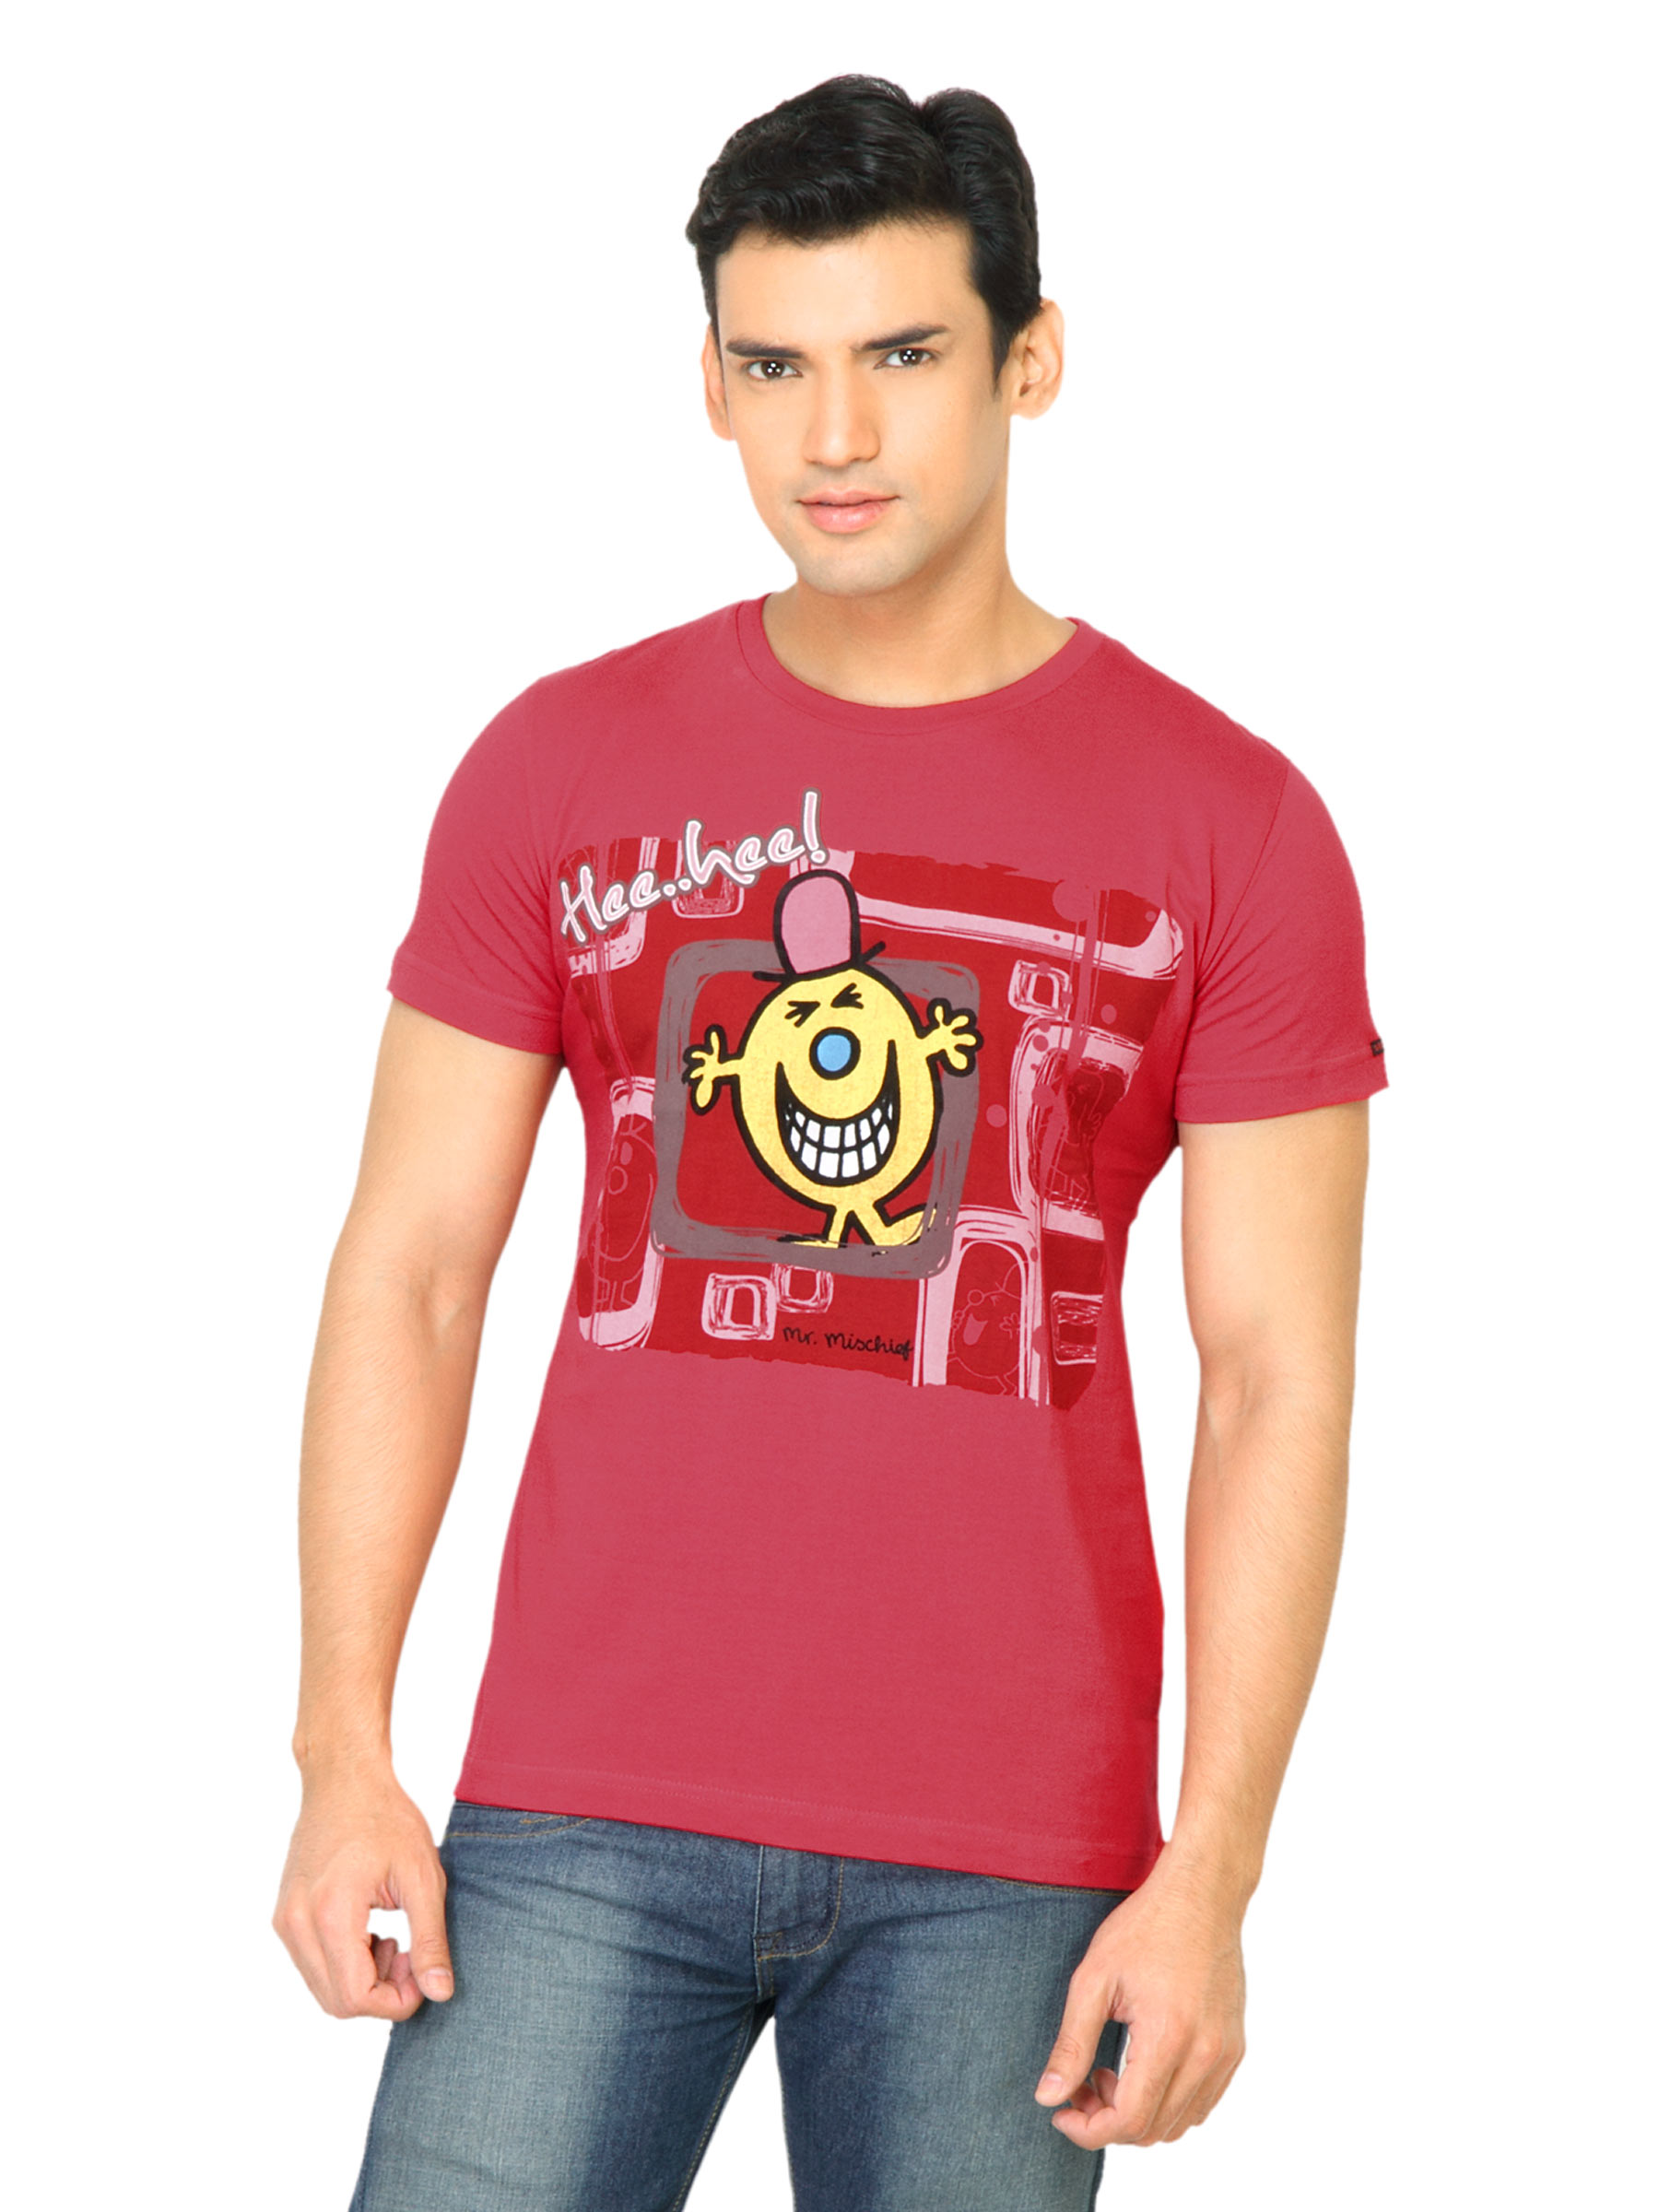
Mr.Men Little Miss Men Printed Red Tshirt
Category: Apparel / Topwear / Tshirts
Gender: Men
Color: Red
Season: Fall 2011
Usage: Casual